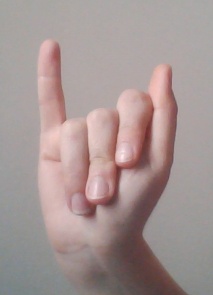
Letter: meem